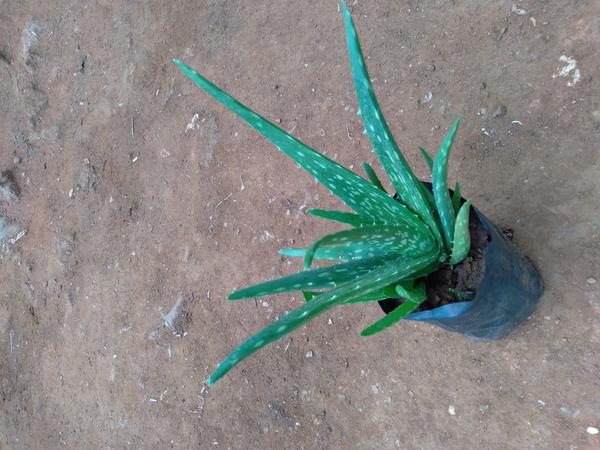
Plant: Aloevera